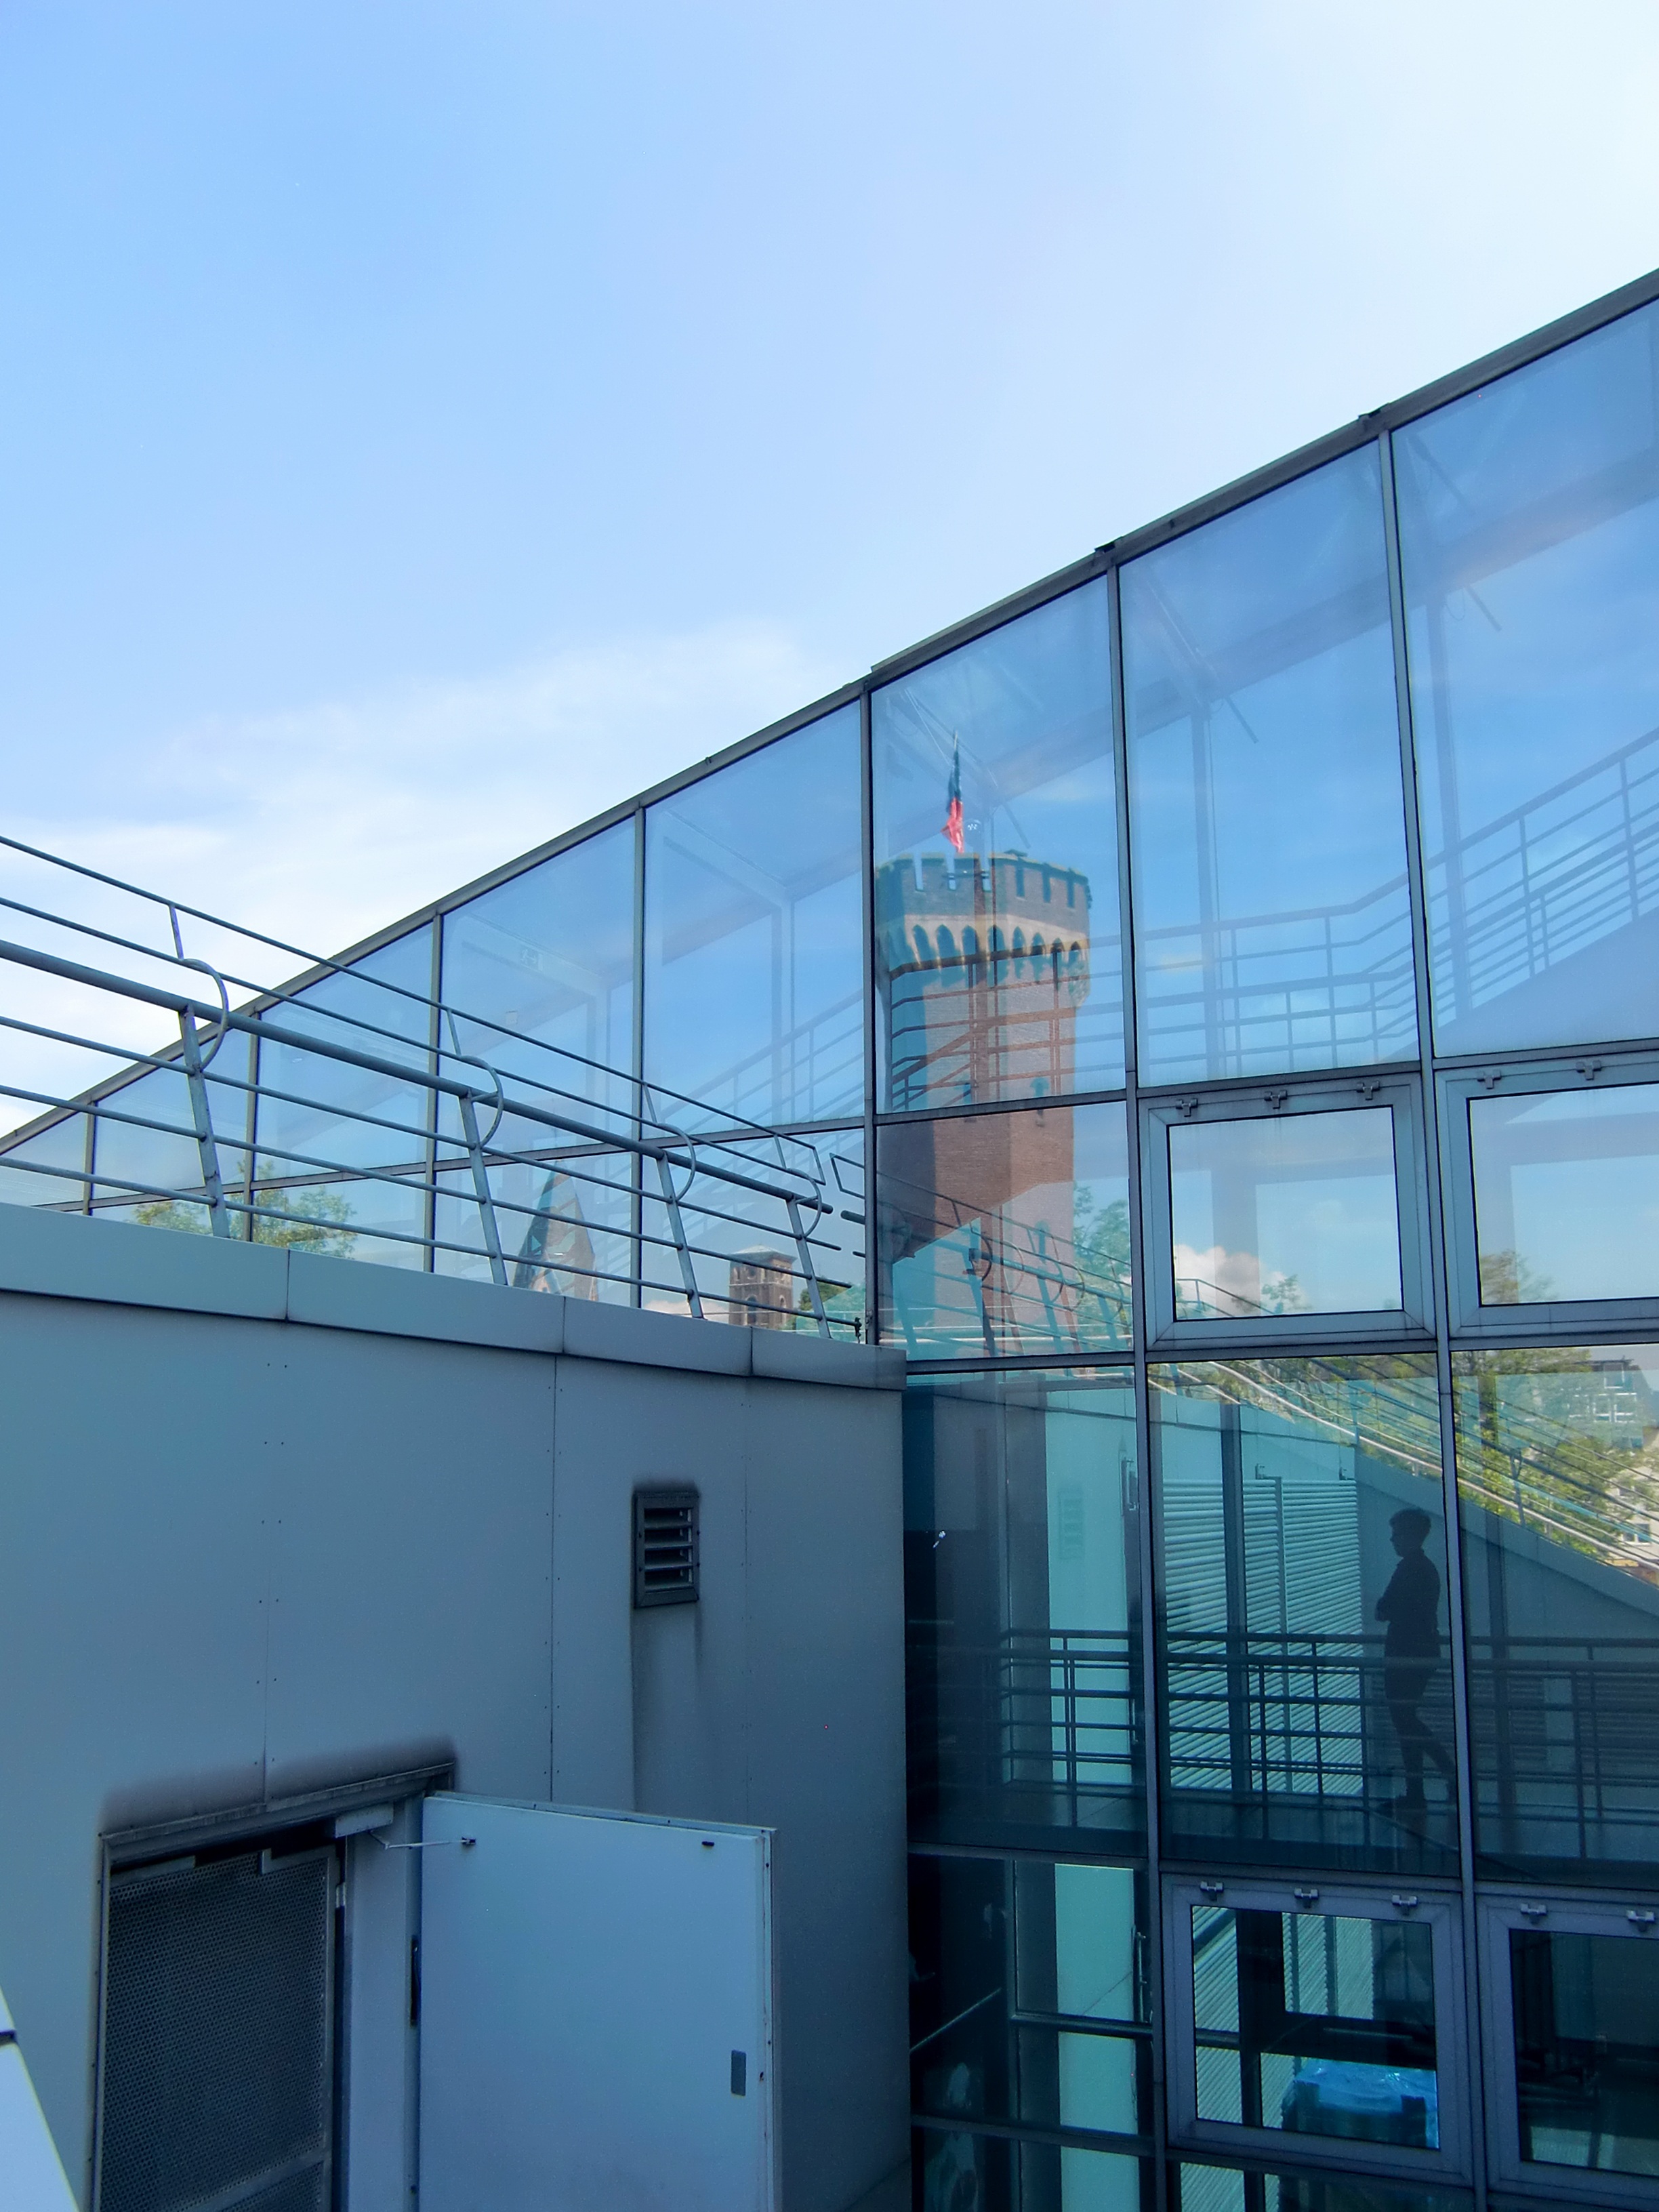
architecture, structure, window, glass, reflection, tower, facade, blue, professional, stadium, cologne, commercial building, headquarters, mirroring, glass window, discs, glass facade, house facade, sport venue